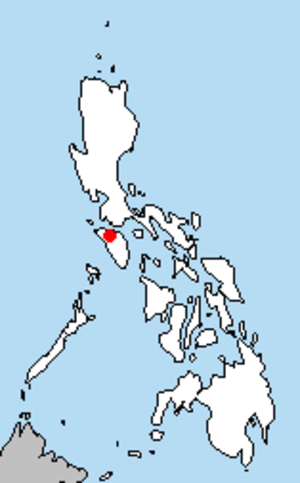
Le genre Anonymomys ne comprend qu'une seule espèce de rongeurs, de la famille des Muridés : Anonymomys mindorensis, rongeur terrestre des Forêt tropicale et sub-tropicales aux Philippines. C'est une espèce menacée, endémique de l'ile de Mindoro.